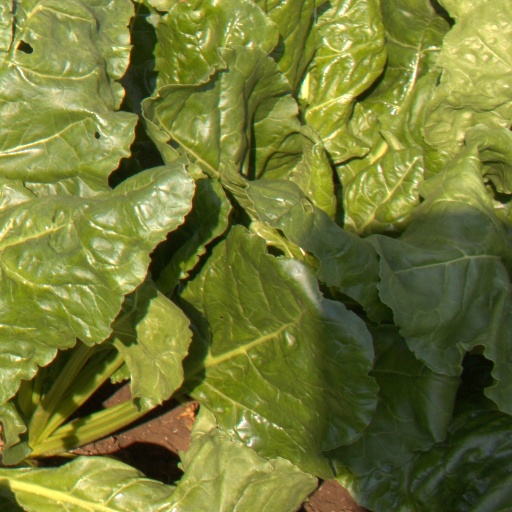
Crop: sugar beet